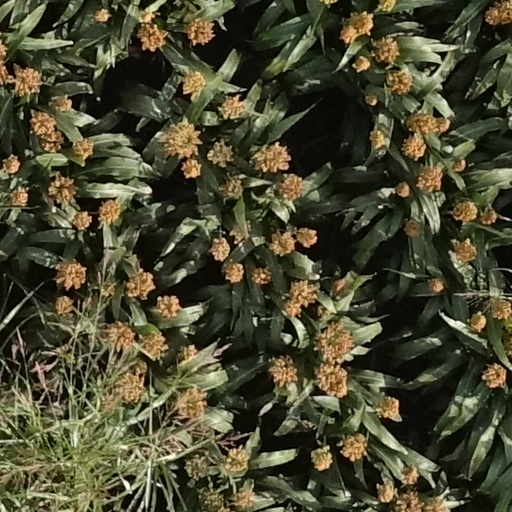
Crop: sorghum